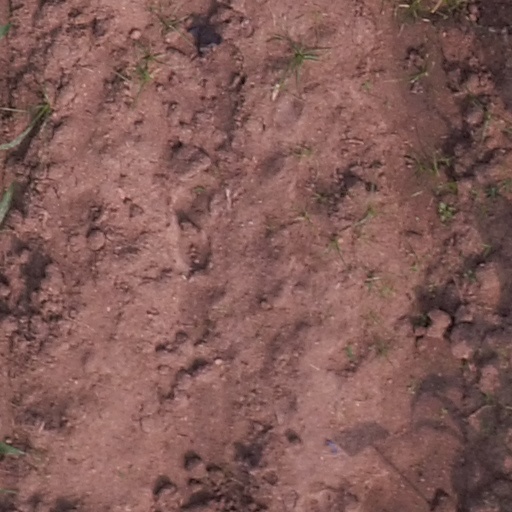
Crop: maize; corn